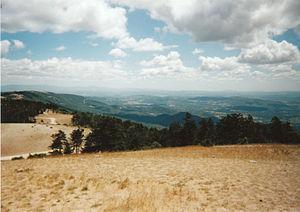
Crête du Grand Luberon
Le Mourre Nègre est le point culminant du massif du Luberon et s'élève à 1 125 mètres d'altitude. Ce sommet est arrondi et coiffé d'une antenne hertzienne, ce qui permet de le voir d'assez loin. Il est situé dans le grand Luberon, à cheval sur les communes d'Auribeau, de Cabrières-d'Aigues et de Castellet-en-Luberon.